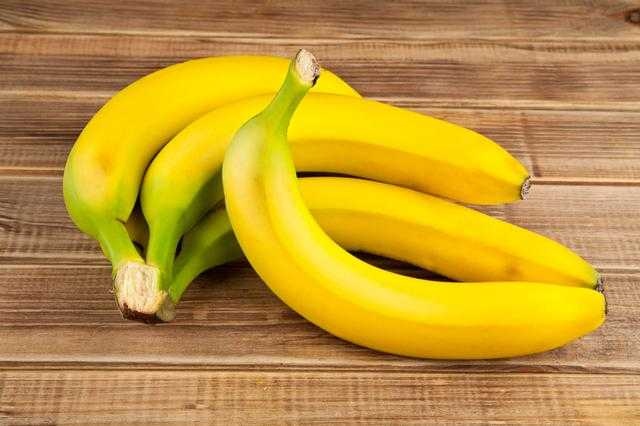
Label: Banana